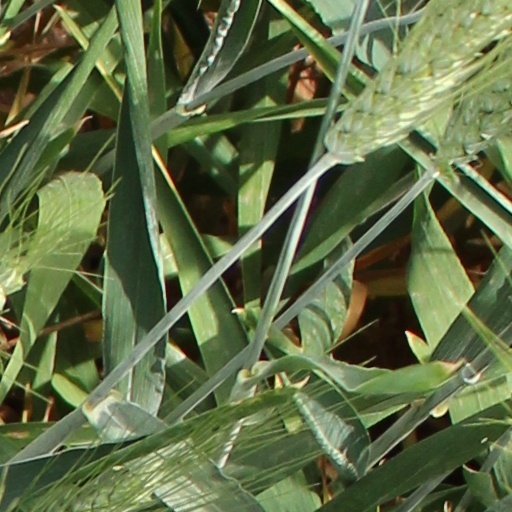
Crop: wheat